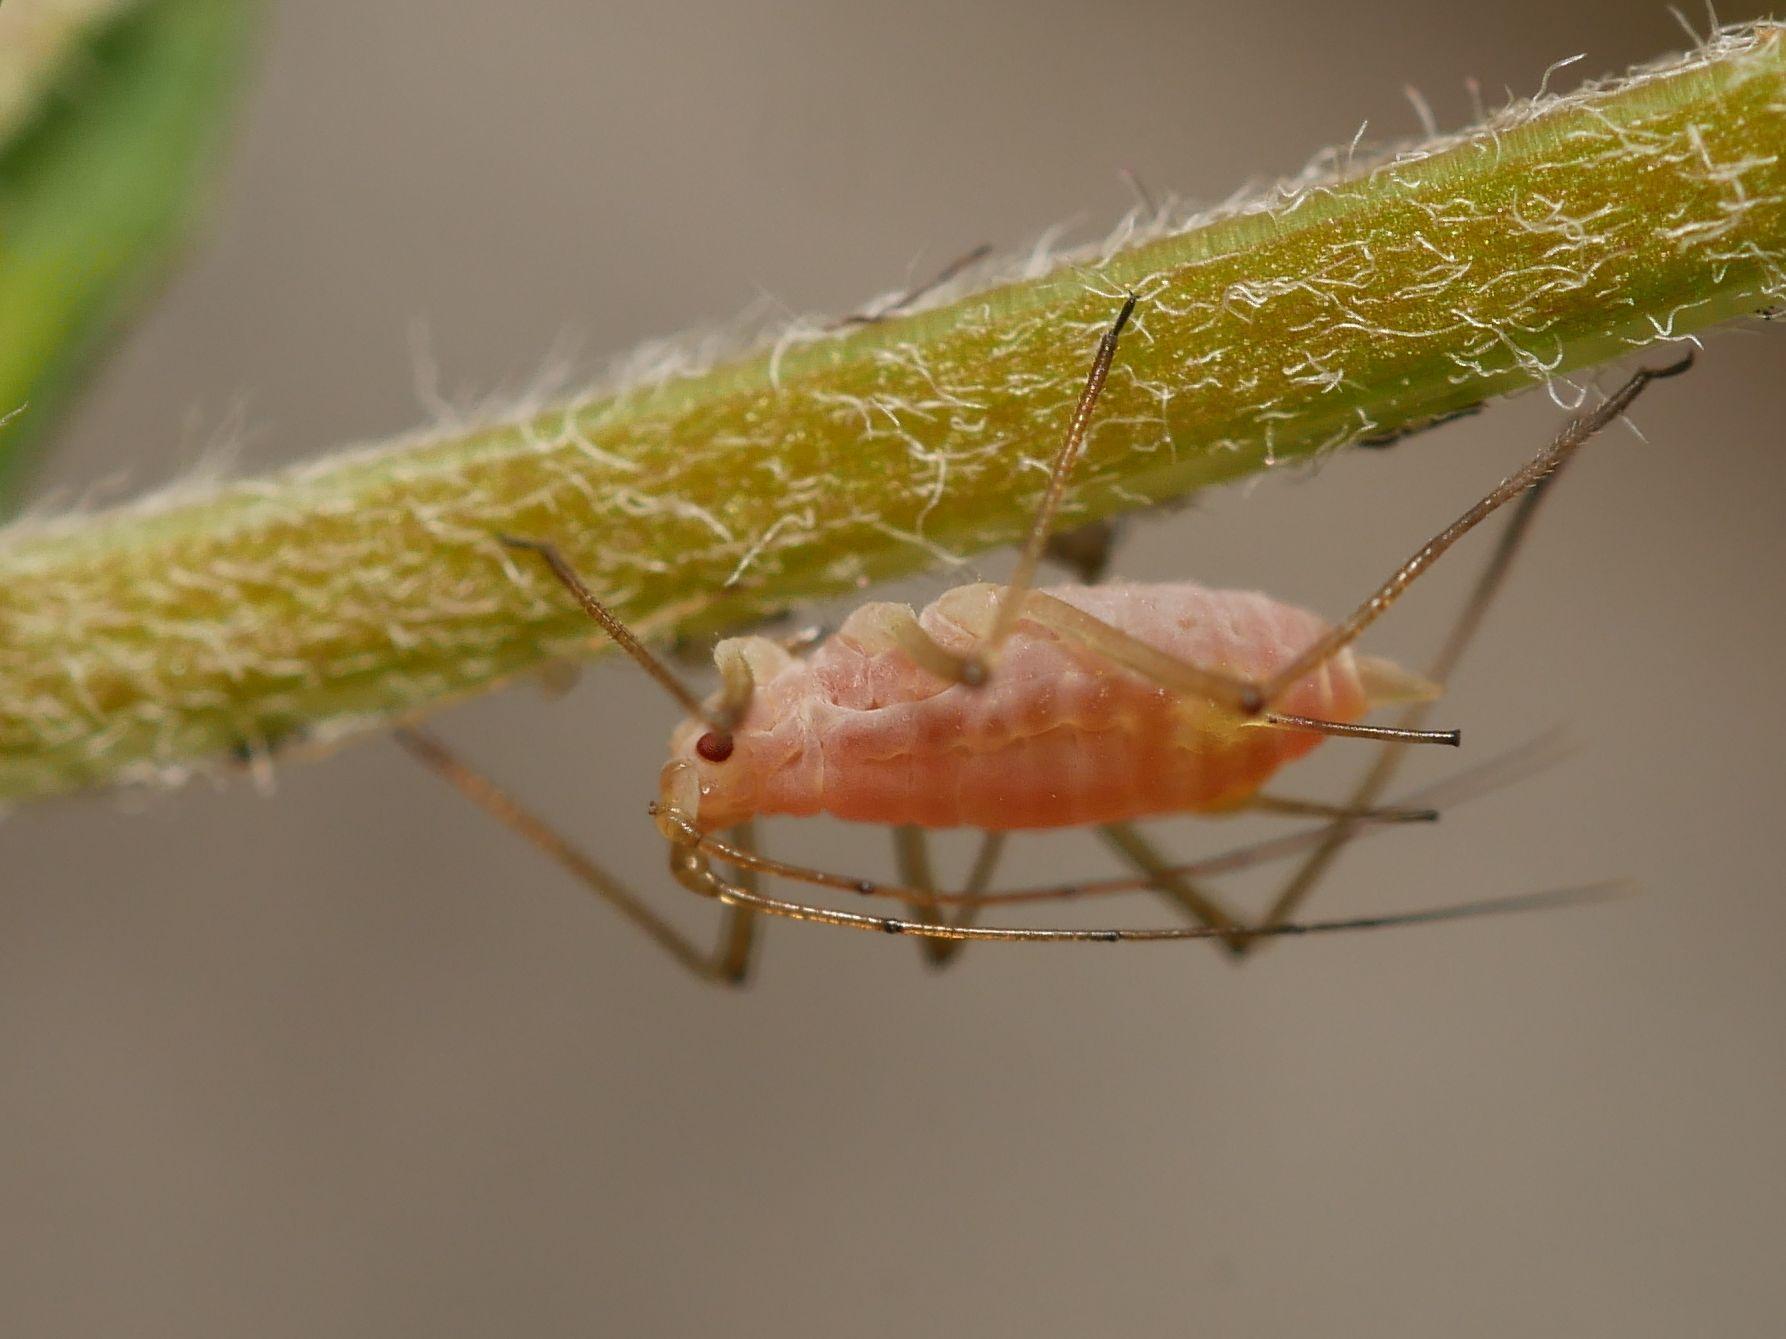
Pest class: pea_aphid